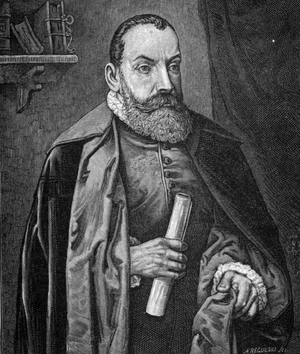
La littérature polonaise est la littérature écrite en polonais ou par des écrivains polonais.
Jan Kochanowski, armoiries Korwin, né le 6 juin 1530 à Sycyna et mort le 22 août 1584 à Lublin, est un humaniste, poète et philosophe polonais de la Renaissance, considéré comme le père fondateur de la poésie polonaise. Il a apporté une contribution majeure à la codification de la langue polonaise contemporaine.
La culture de la Pologne, pays de l'Europe centrale, désigne d'abord les pratiques culturelles observables de ses habitants.